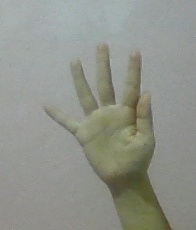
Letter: sheen